Describe the emotion expressed in this image:  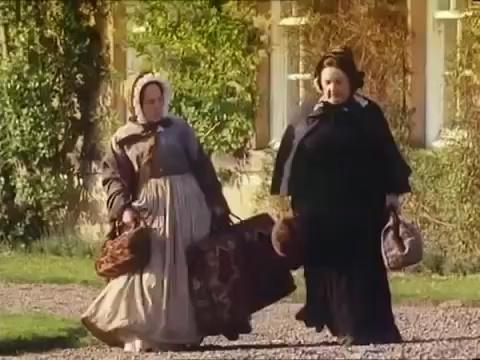
This person displays Suffering, valence and arousal with low intensity.